Ar-Ramtha

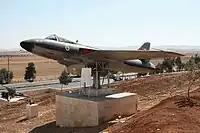

North west of ar-Ramtha is the second largest source of shale oil in Jordan, which if it is used in producing oil, can enhance economics in Jordan significantly.